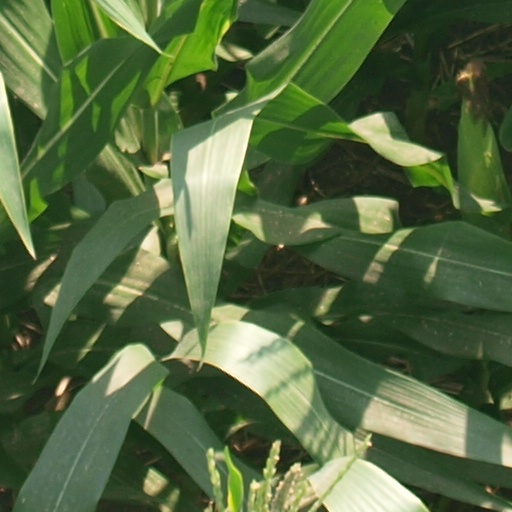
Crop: maize; corn